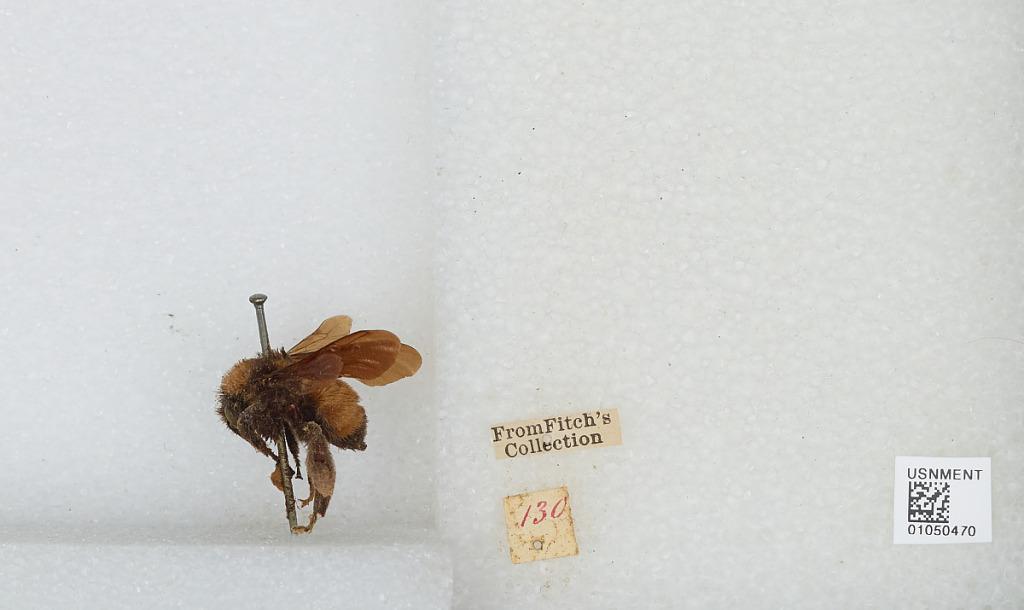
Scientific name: Bombus sp.